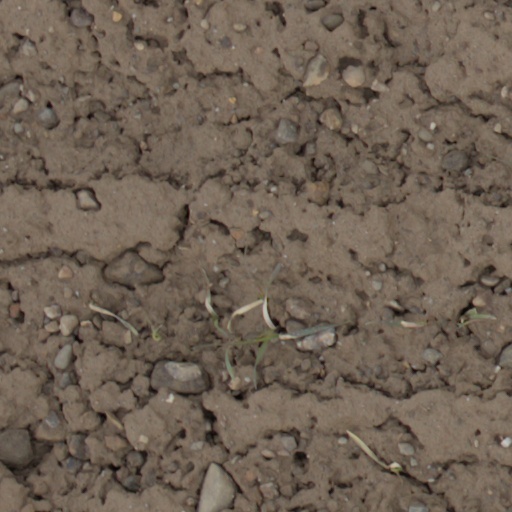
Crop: wheat